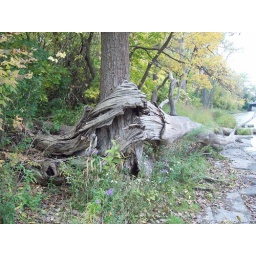
Burchfield Art and Nature Center XXVII: Fallen tree by the water